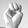
ASL letter: M